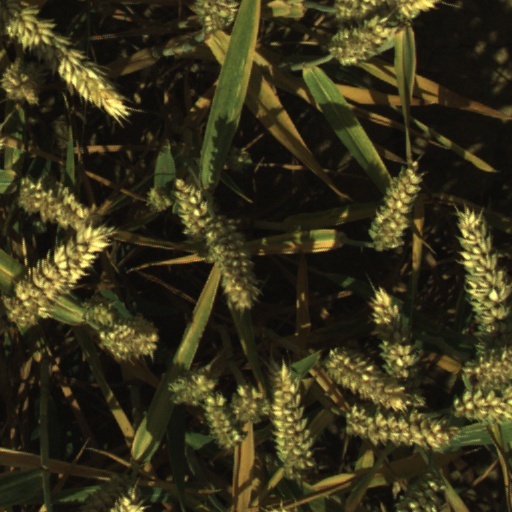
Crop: wheat